Devran (book)

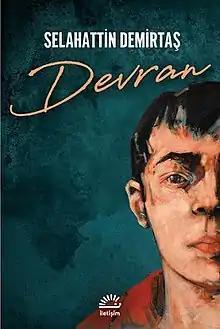
Turkish edition

Devran is a book authored by the Kurdish politician Selahattin Demirtaş while he was in prison in Edirne, Turkey. In the book are included fourteen short stories, which focus on human rights of Kurds in Turkey. After "Dawn", it is the second book of Demirtaş and was published in 2019 by İletişim Yayınları. It has a dedication to his parents who stood by their children for seventeen years while they were prosecuted or in prison.